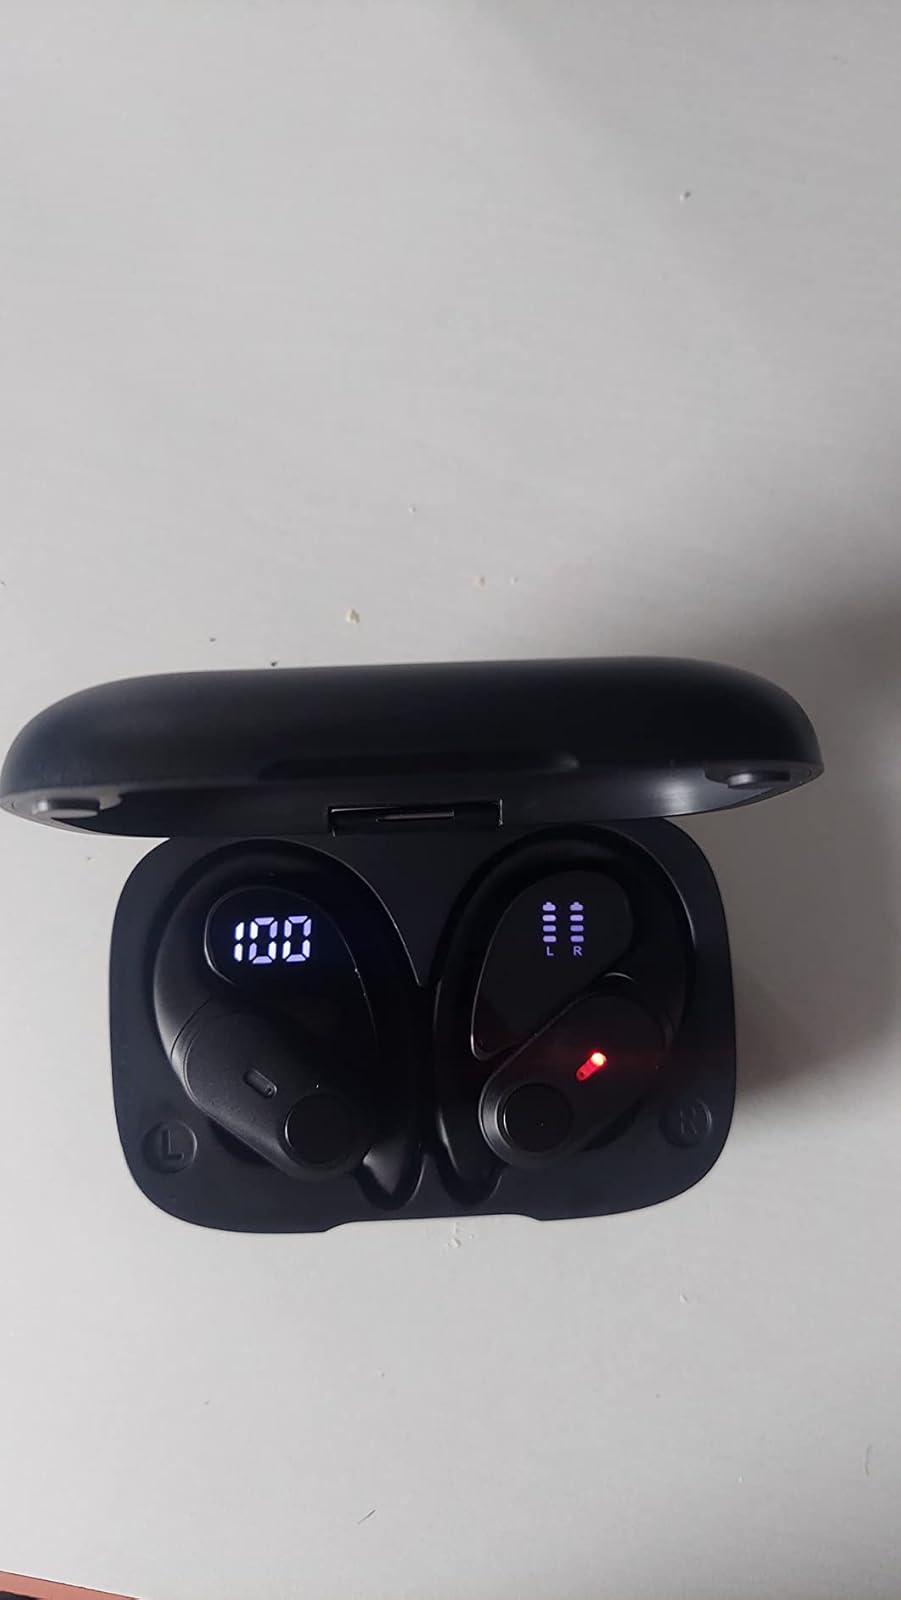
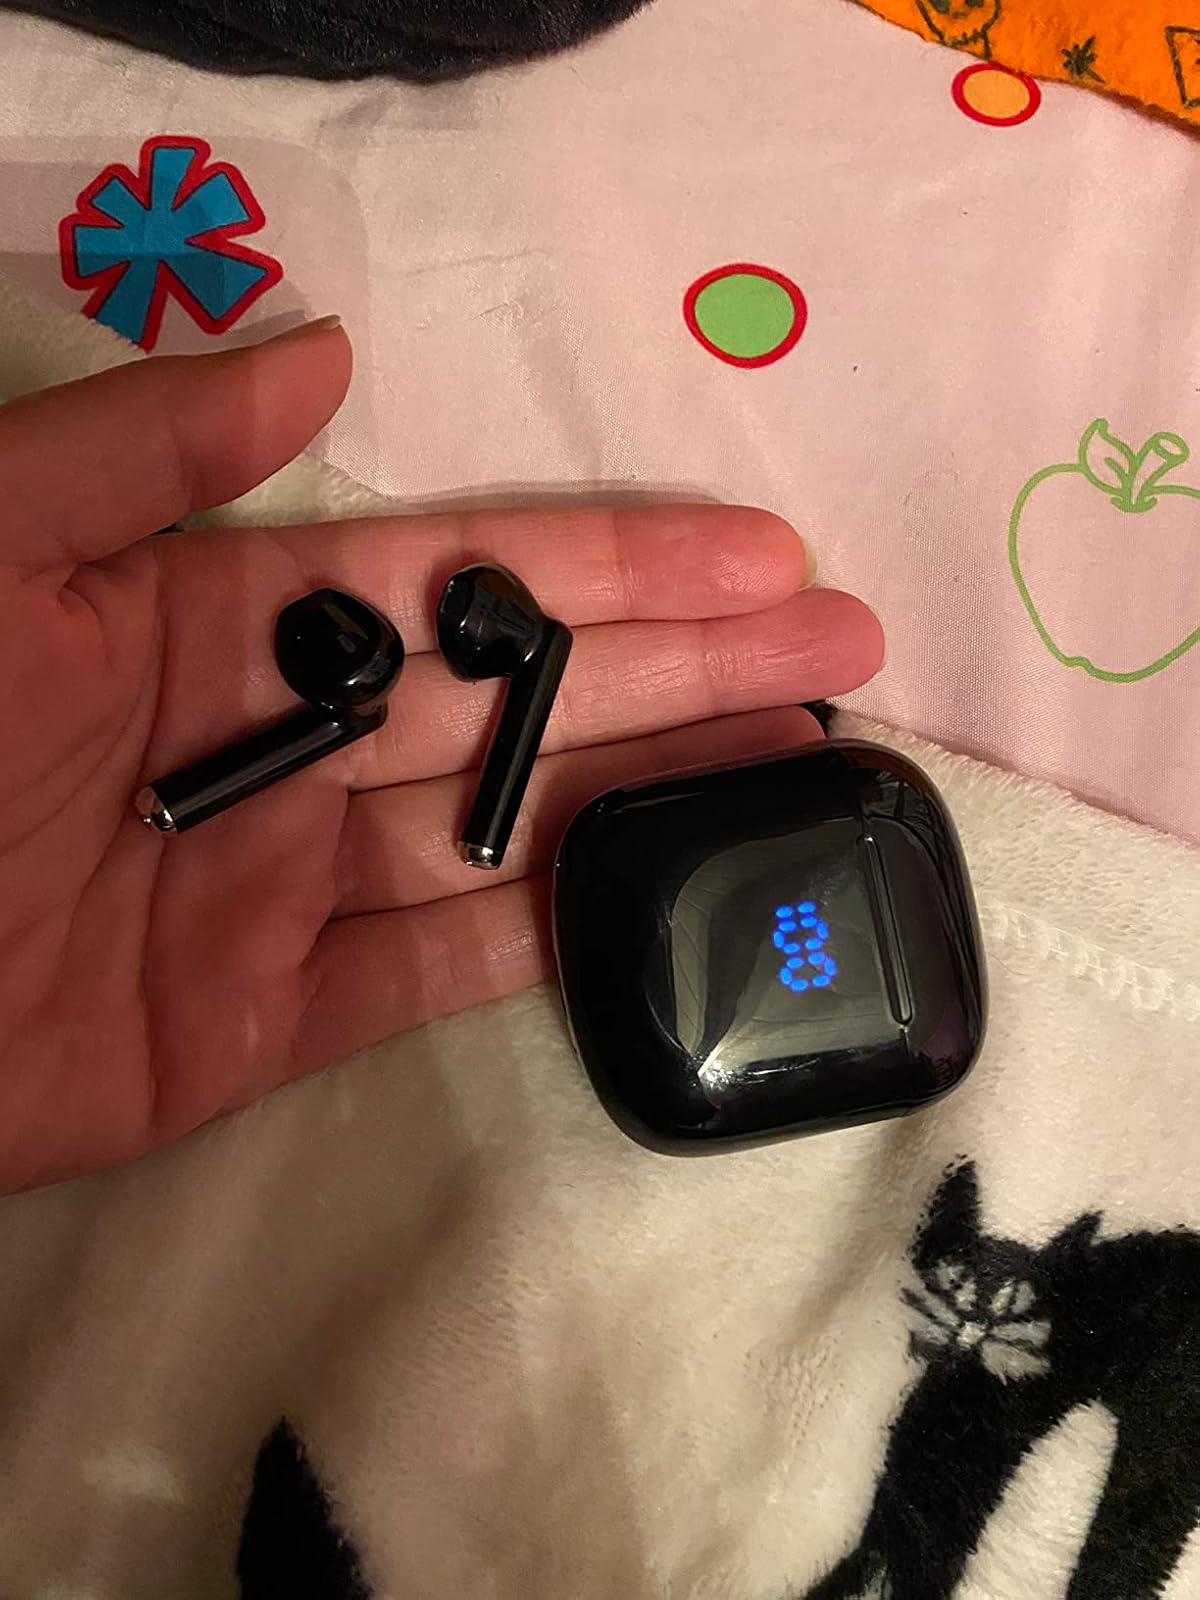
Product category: earbuds
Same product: no